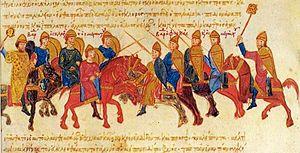
La bataille de Pankalia opposa l'armée restée fidèle à l'empereur Basile II, dirigée par Bardas Phocas le Jeune et les forces du général rebelle Bardas Sklèros, en 978 ou 979. Elle se termine par une défaite de ce dernier et à son exil. Les sources ne sont pas claires quant à la succession et à la localisation des événements. Ainsi, les premiers historiens comme Jean Skylitzès situe la bataille de Pankalia en mars 979 et la considère comme une victoire décisive pour les loyalistes. Aujourd'hui, les historiens suivent plutôt le récit de Léon le Diacre, qui place la bataille en juin 978.
Nicéphore Phocas, surnommé Barytrachelos est un aristocrate byzantin et le dernier membre important de la famille des Phocas à tenter de prétendre au trône impérial. Il est le fil du général Bardas Phocas le Jeune et le petit-neveu de l'empereur Nicéphore II Phocas. Il joue un rôle actif dans la rébellion infructueuse de son père contre Basile II en 987-989. Après la mort de son père, il demande et obtient le pardon de Basile. Rien de lui n'est connu jusqu'en 1022 quand il déclenche une nouvelle rébellion, conjointement avec le général Nicéphore Xiphias. Ce mouvement obtient un important soutien mais la méfiance entre les deux hommes conduit à l'assassinat de Phocas par Xiphias le 15 août 1022, ce qui met un terme à la rébellion.
Membre de l’une des plus grandes familles de Constantinople, Bardas Phocas ou Phokas fut un célèbre général byzantin qui prit part à trois révoltes, l’une en appui à la dynastie macédonienne, les deux autres contre elle. Dans la première, il défendit les intérêts de sa famille contre l’usurpation de Jean Tzimiscès ; dans la seconde, il défendit le jeune empereur Basile II contre Bardas Sklèros, usurpateur potentiel ; enfin, il se retourna contre Basile II qui entendait affirmer son autorité sur l’armée. On ignore l’endroit et la date de sa naissance ; il mourut le 13 avril 989.